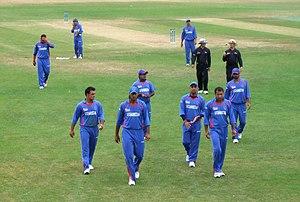
L'équipe d'Afghanistan de cricket représente l'Afghanistan au niveau international. Elle obtient en 2009 le droit de disputer des matchs officiellement classés comme One-day International et se qualifie l'année suivante pour le championnat du monde de Twenty20. Elle participe à la Coupe du monde pour la première fois en 2015.